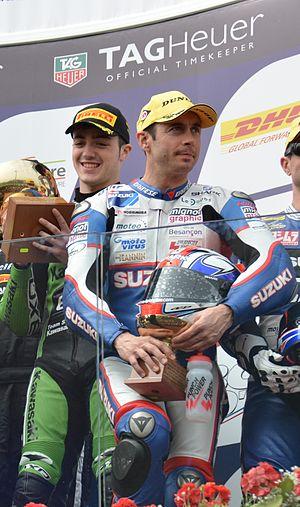
Bol d'Or 2013
Vincent Philippe, né le 11 janvier 1978 à Besançon, est un pilote de course de motos. Il s'est notamment imposé 10 fois au Championnat du monde d'Endurance moto et neuf fois au Bol d'or.